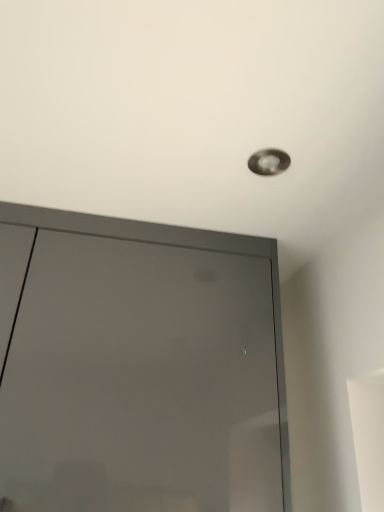
Question: From the image's perspective, there is one droplight above the matte gray door at upper center. Please locate it and provide its 2D coordinates.
Answer: [(0.701, 0.316)]